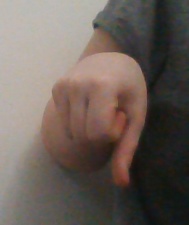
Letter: waw